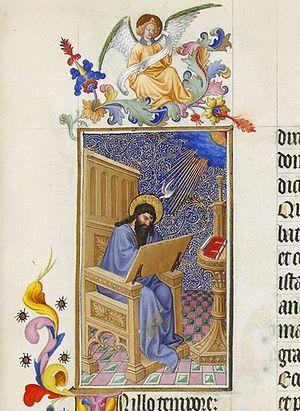
C'est sans doute bien Luc représenté ici, au niveau de l'évangile du même nom. L'enlumineur auteur de la bordure a fait ici une erreur